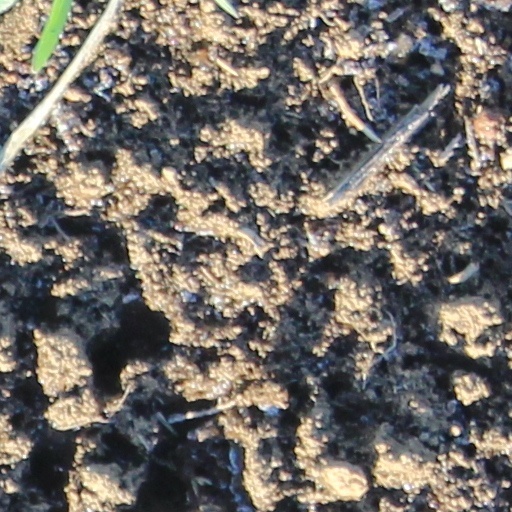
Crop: wheat